International Conference on Computational Intelligence Methods for Bioinformatics and Biostatistics

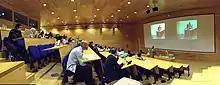
CIBB 2014 conference in Cambridge, Great Britain

The conference is a single track meeting that includes invited talks as well as oral and poster presentations of refereed papers. It usually lasts three days in September, and traditionally includes some special sessions about the application of computational intelligence to specific aspects of biology (for example, the "Special session on machine learning in health informatics and biological systems" at CIBB 2018) and occasionally some tutorials.